Abbey of Leno

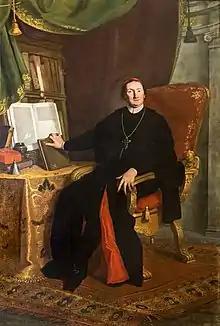
Angelo Maria Querini, commendatory abbot of Leno Abbey

The thirteenth century opened dramatically with an uprising of the people of Leno, who succeeded in seizing the monastery by driving out the monks, who, however, managed by force of arms to regain it in 1209. In the same year, Abbot Onesto decided to build a new hospital, dedicated to St. Bartholomew and St. Anthony, run by the Benedictines, for the use of the community. Numerous land sales were implemented to deal with economic debts, and in 1212 the Holy See delegated the bishop of Cremona, Sicardo, as curator of the economic affairs of the Leno monastery.